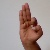
The image shows a hand gesture representing the letter 'F' in Indian Sign Language.